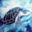
Label: turtle